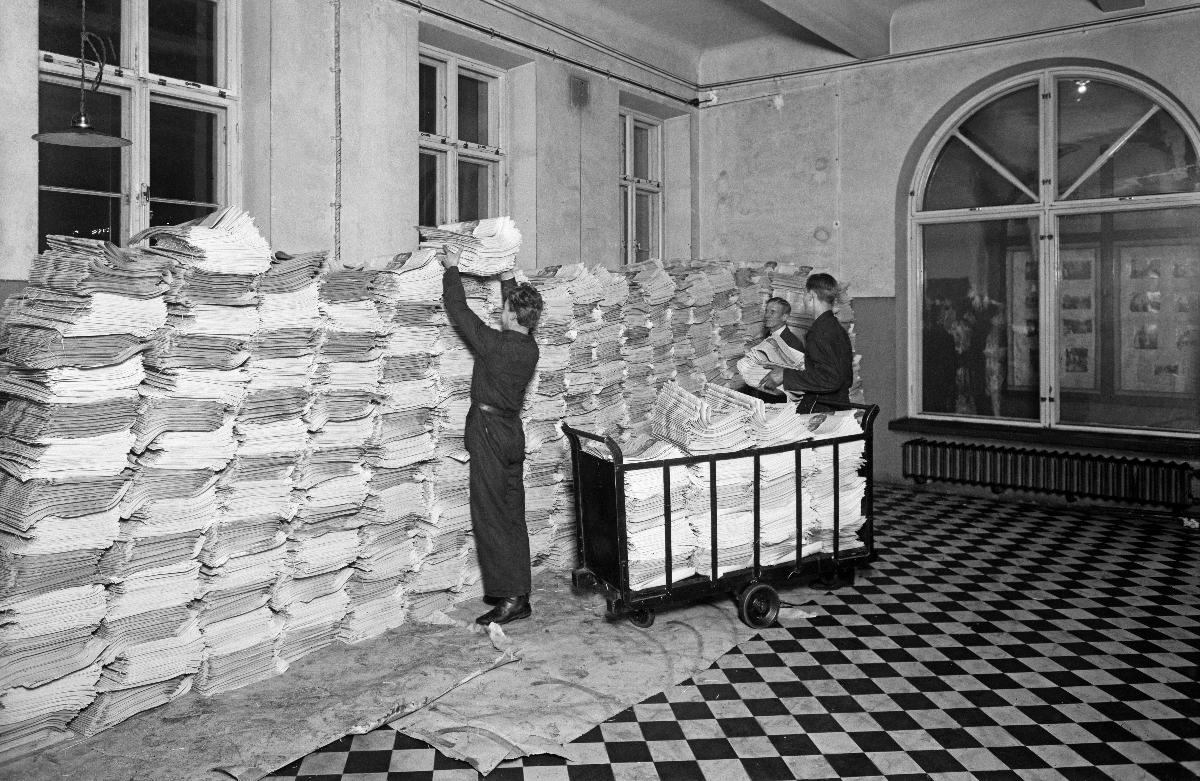
Sanomalehti Hufvudstadsbladetin lehtienjakelu
Hufvudstadsbladets tidningsdistribution; Newspaper distribution of Hufvudstadsbladet
sisällön kuvaus: Hufvudstadsbladetin lähettämö, Läntinen Heikinkatu 22, Helsinki 1934. content description: Post expedition of newspaper Hufvudstadsbladet in Helsinki 1934. innehållsbeskrivning: Hufvudstadsbladets postexpedition vid V. Henriksgatan 22 i Helsingfors 1934.
Vuosi: 1934
Paikka: Suomi, Uusimaa, Helsinki
Aiheet: sanomalehdet; henkilökunta; niput; lähettämöt; jakelu; HBL; newspapers; staff; personnel; distribution; bundles; post expeditions; distribution of delivery; dagstidningar; tidningar; personal; tidningsknippen; knippen; expeditioner; postexpeditioner